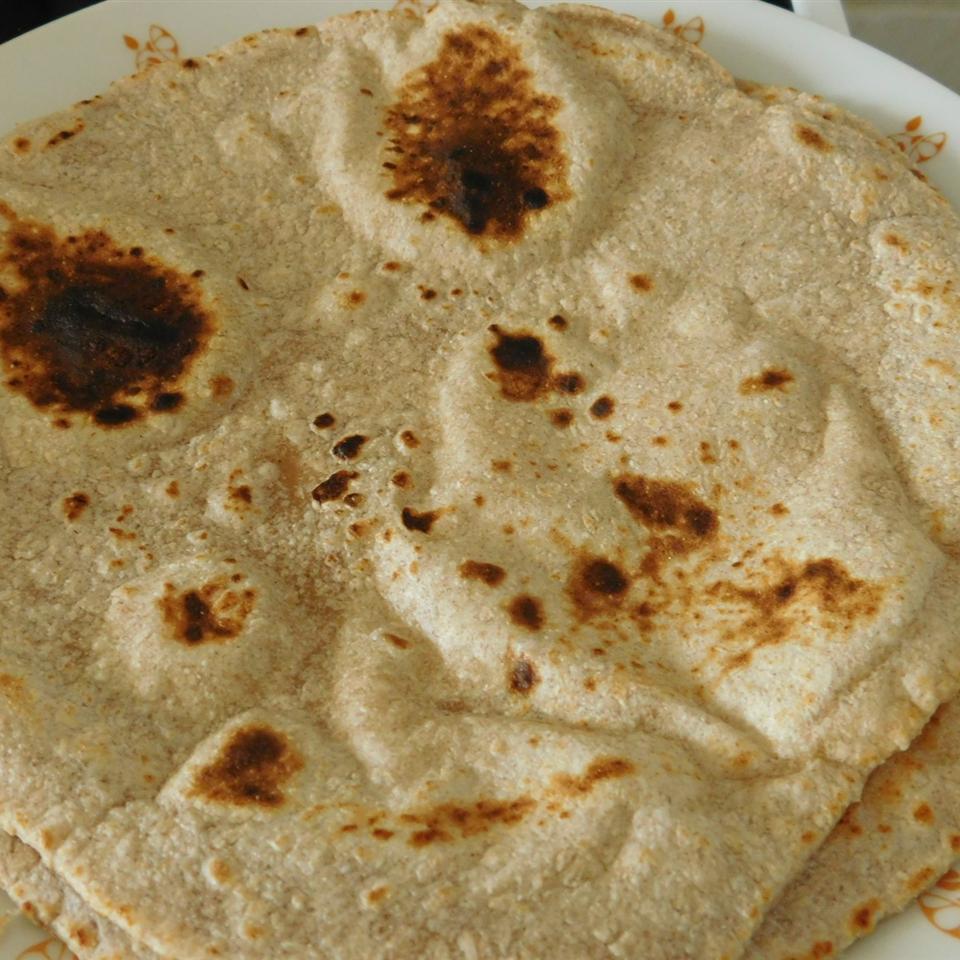
Dish: chapati